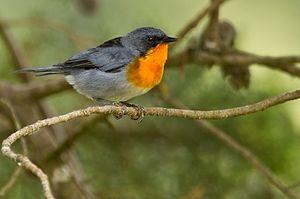
Oreothlypis est un genre de passereaux de la famille des Parulidés. Il se trouve à l'état naturel en Amérique centrale et en Amérique du Nord.